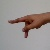
The image shows a hand gesture representing the letter 'P' in Indian Sign Language.